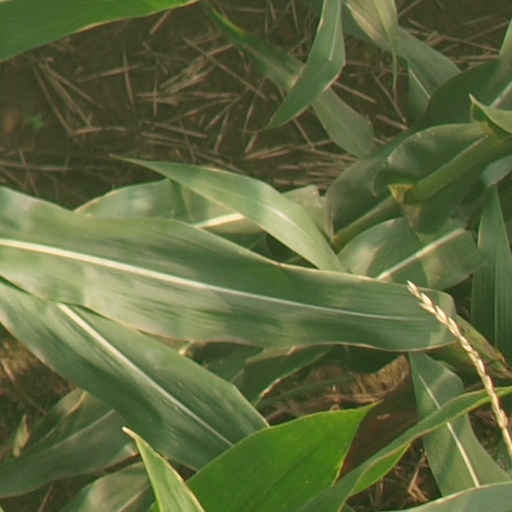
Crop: maize; corn